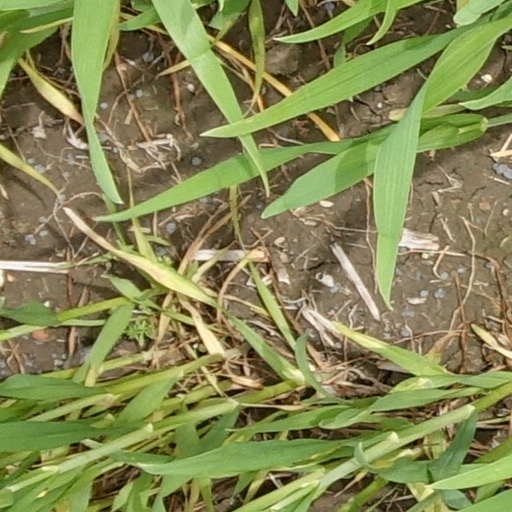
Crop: wheat